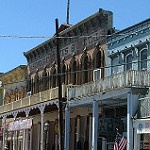
Label: buildings